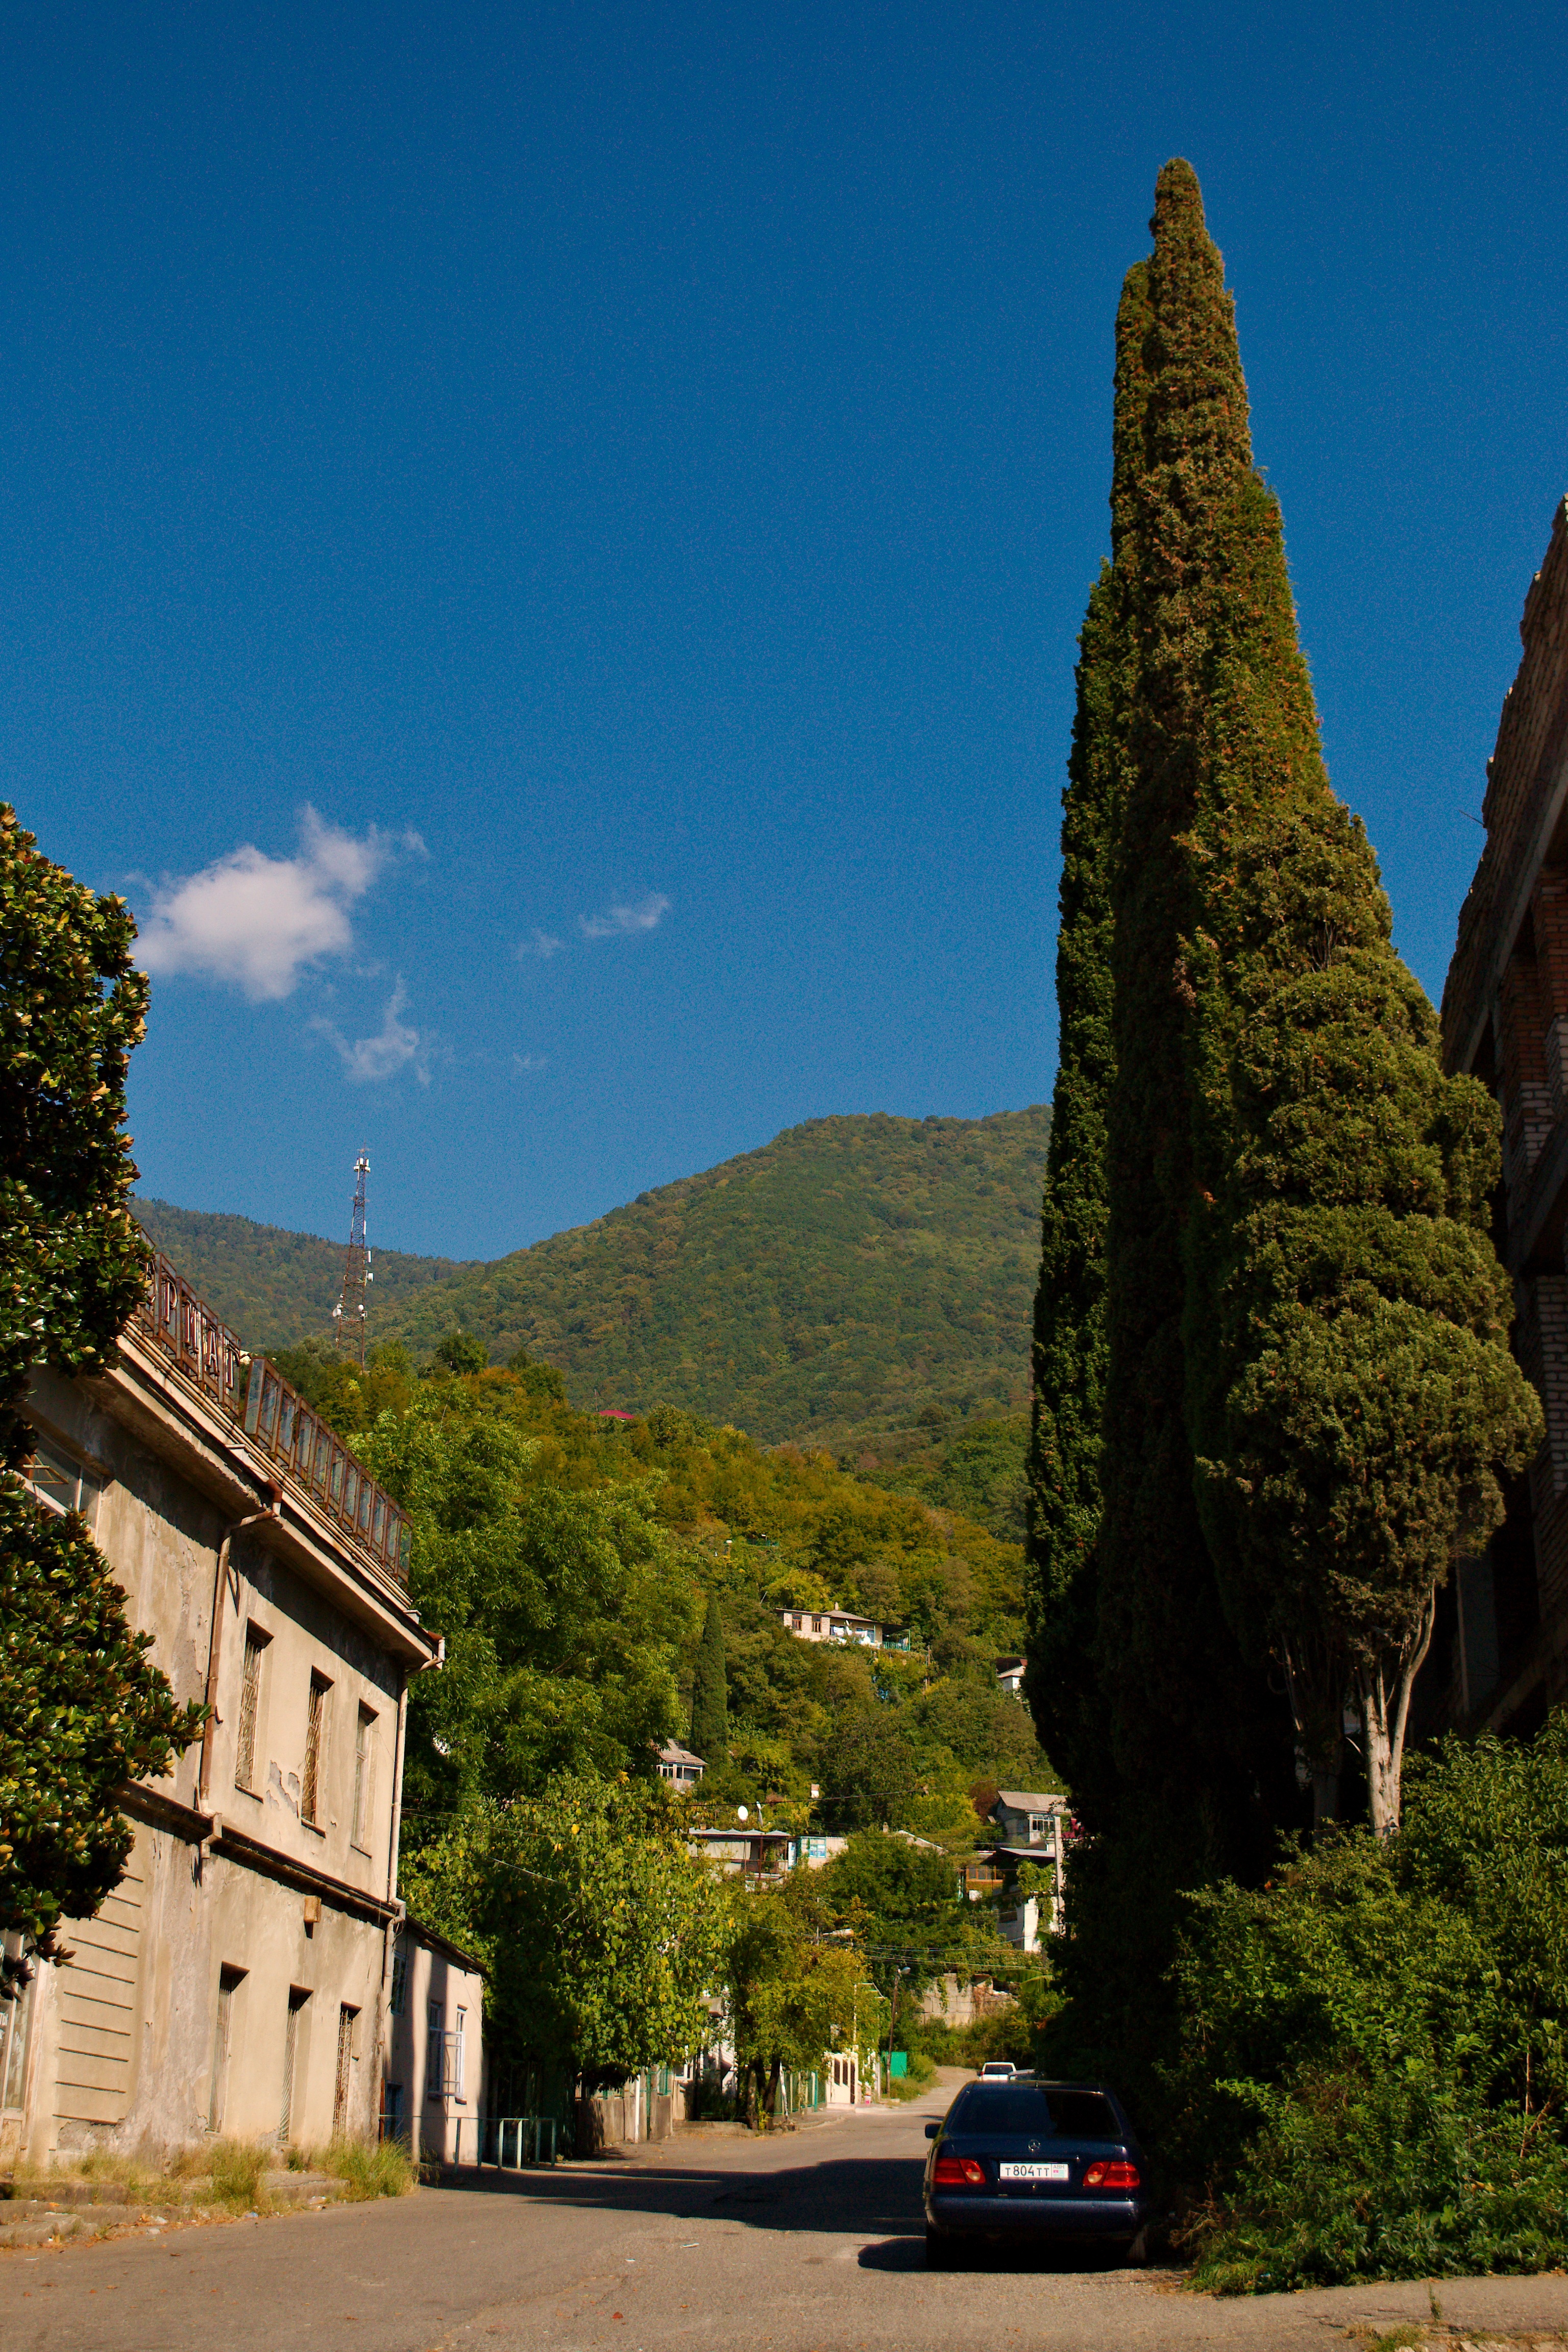
landscape, tree, nature, rock, mountain, sky, hill, flower, valley, mountain range, vacation, autumn, mountains, rural area, woody plant, mountainous landforms